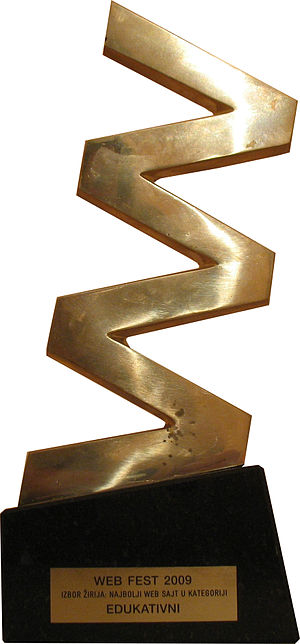
Serbisk Wikipedia
"""Web Fest 2009 award"" i kategoriet ""best educational site in Serbia"" for sr.wikipedia.org"
Serbisk Wikipedia er den serbisksprogede version af det verdensomspændende encyklopædi-projekt Wikipedia. Serbisk Wikipedia blev lanceret 16. februar 2003.